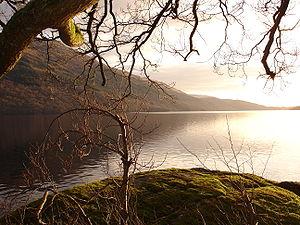
Liste de lacs, non exhaustive, ordonnée par continent :
Un loch est une étendue d'eau pouvant désigner tout autant un lac, un bras de mer semblable à un fjord, un estuaire ou encore une baie.